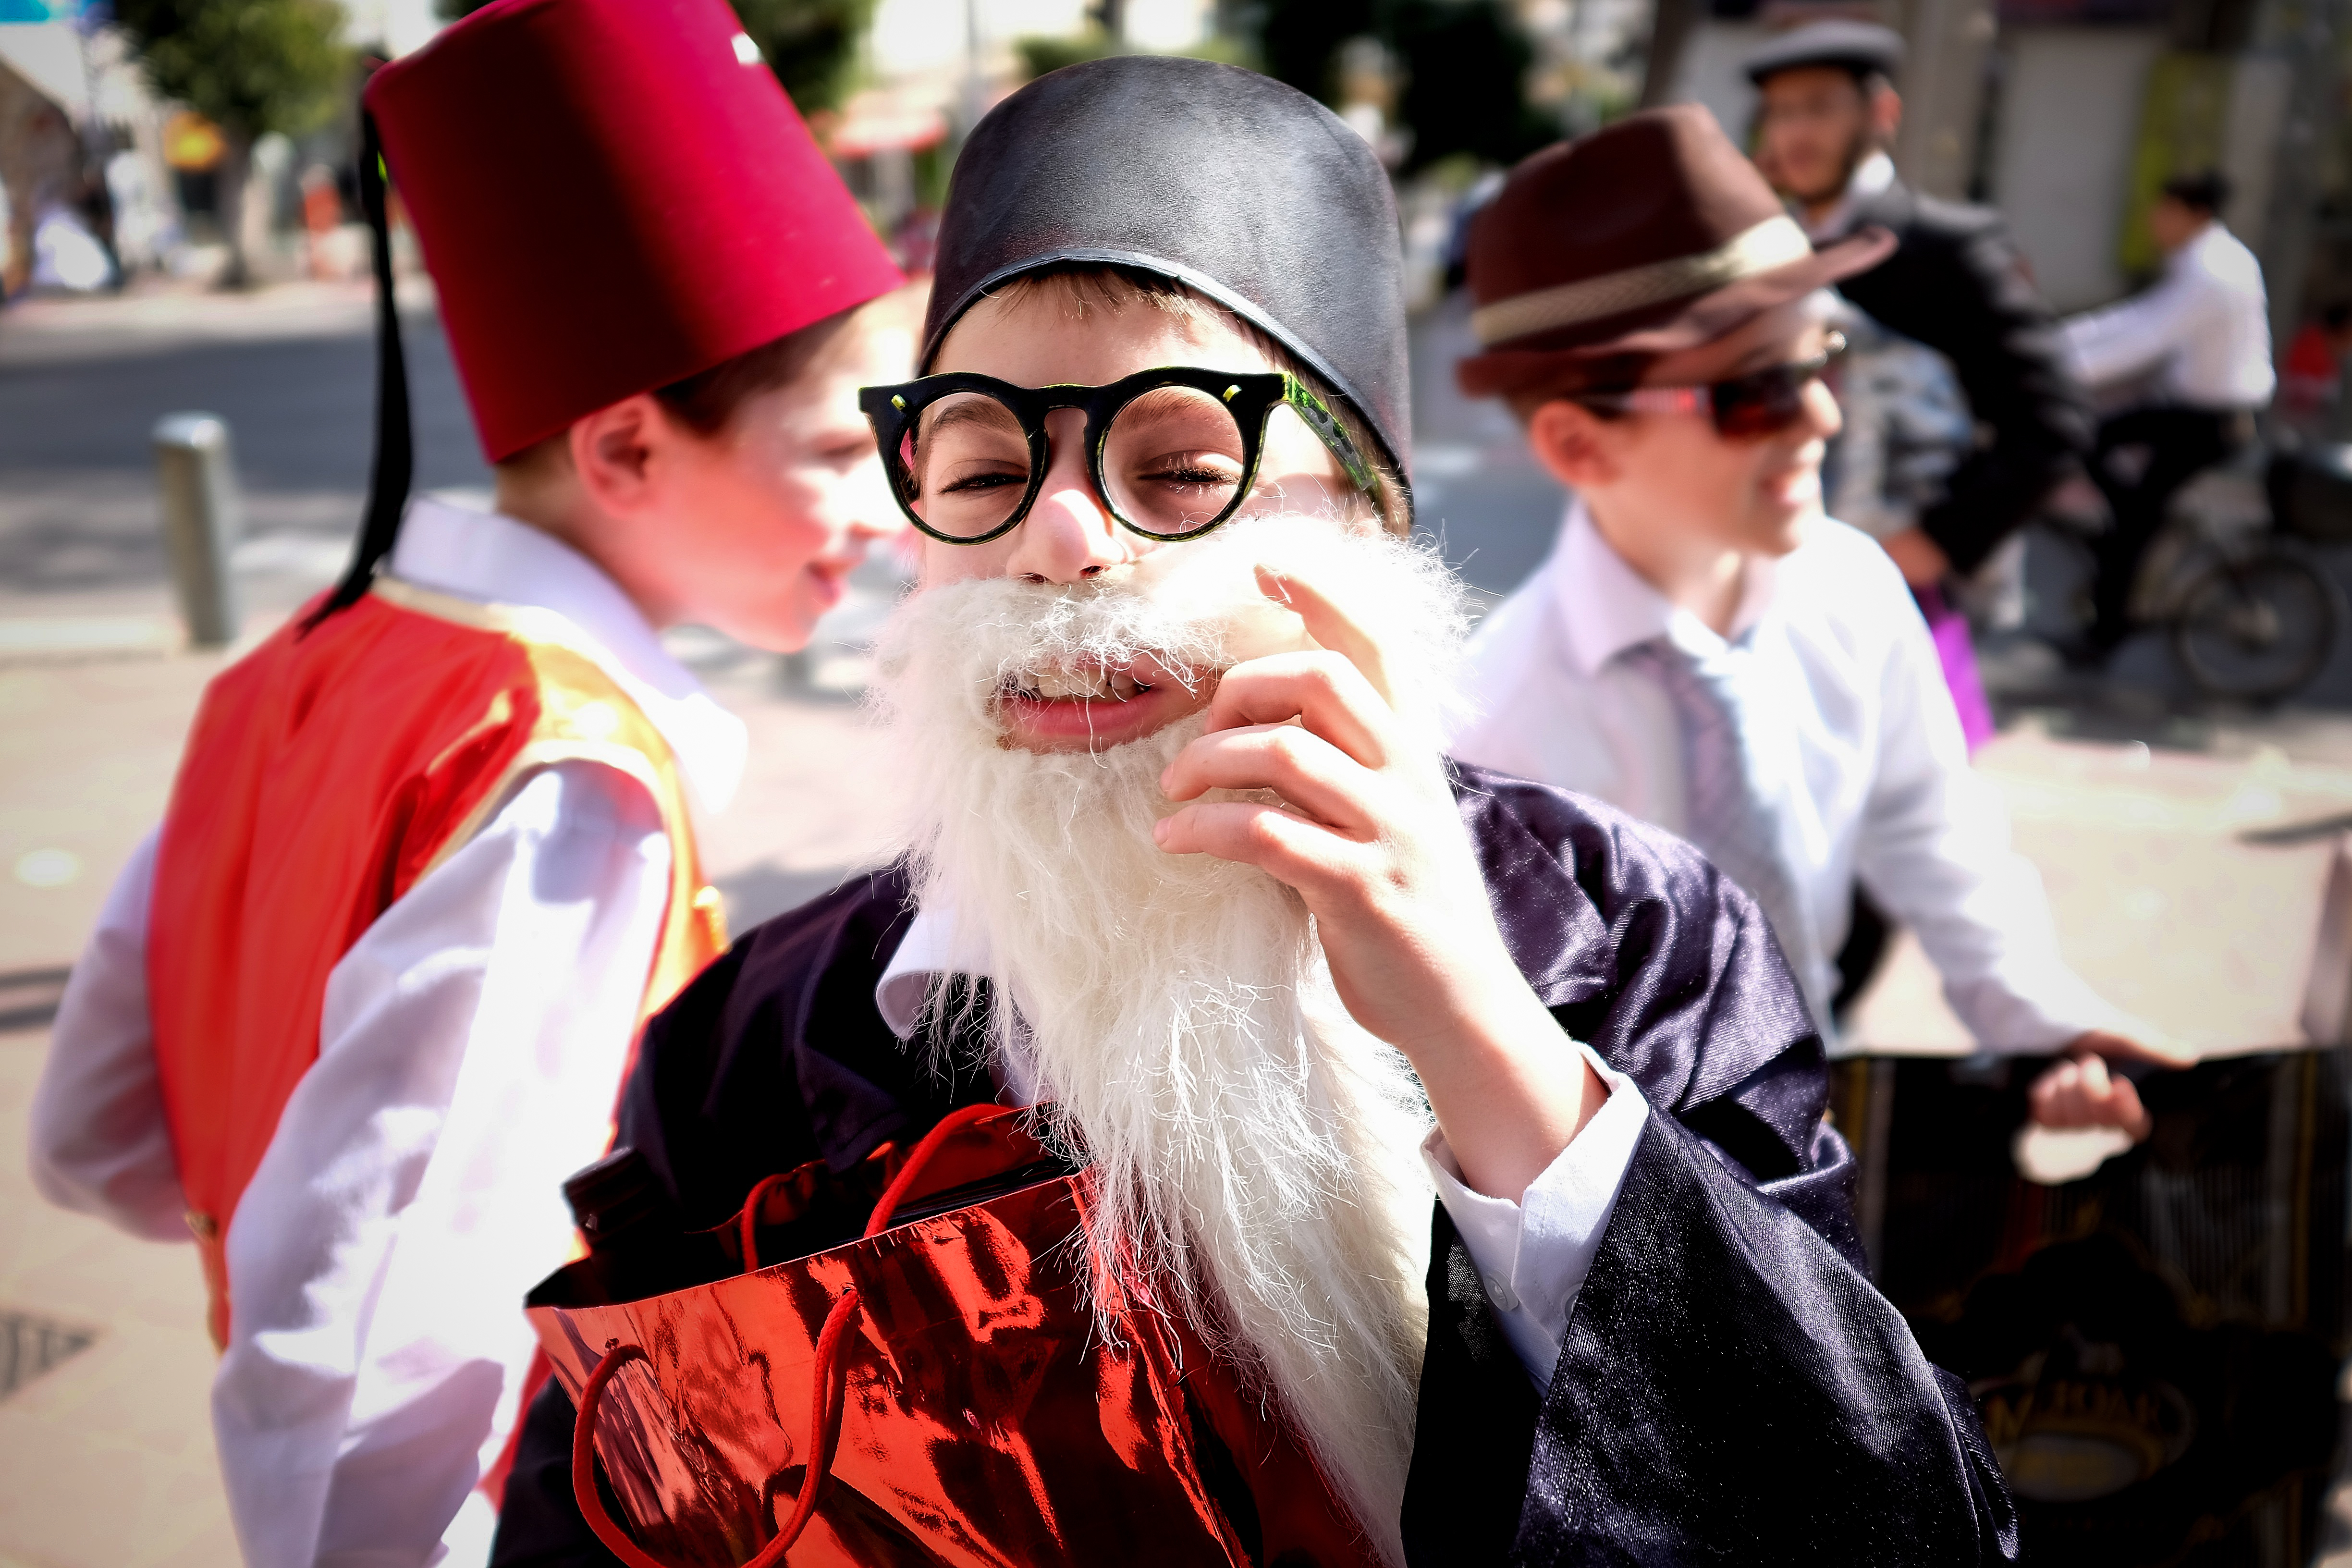
street, kid, crowd, fujifilm, holiday, streetphotography, kids, festival, happy, x100, custom, fuji, costume, x100s, israel, purim, wclx100, bneibrak, facial hair